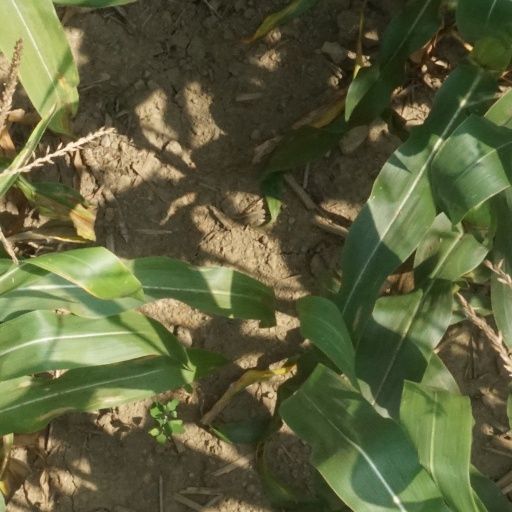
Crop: maize; corn